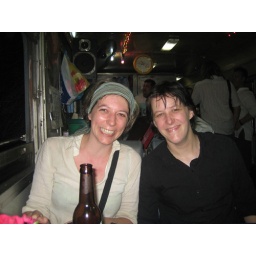
Us in dining car on night train